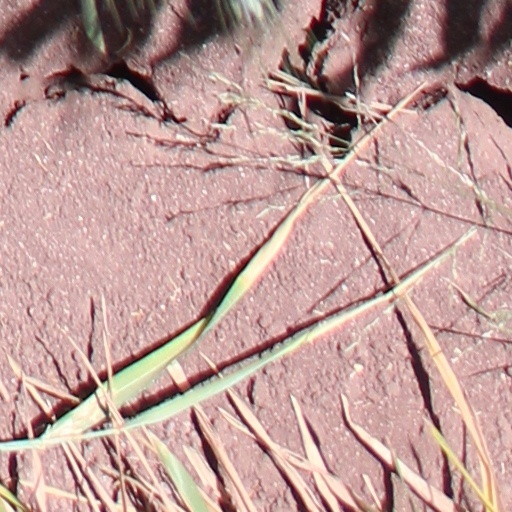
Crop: wheat